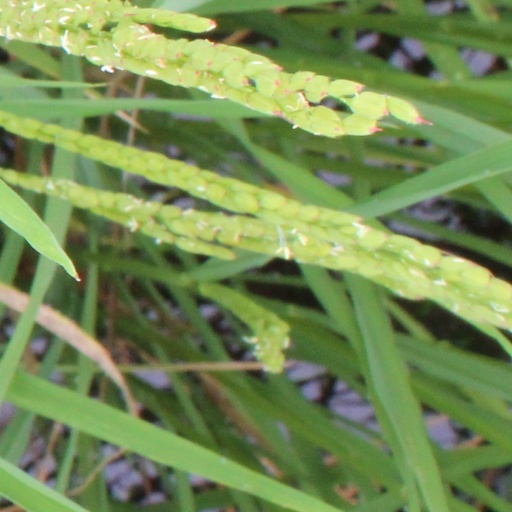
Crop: rice